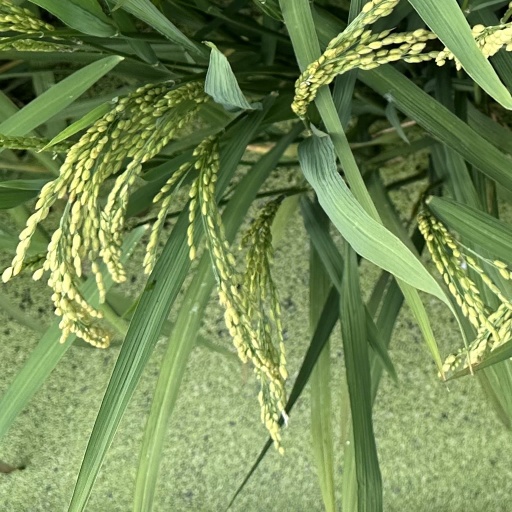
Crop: rice